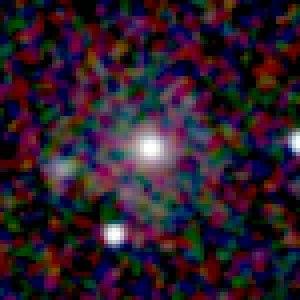
NGC 60 est une grosse galaxie spirale située dans la constellation des Poissons. Elle est à environ 525 millions d'années-lumière de nous et son diamètre est d'environ 175 kal. Elle a été découverte par l'astronome français Édouard Stephan en 1882.